Sir Frank Green, 1st Baronet

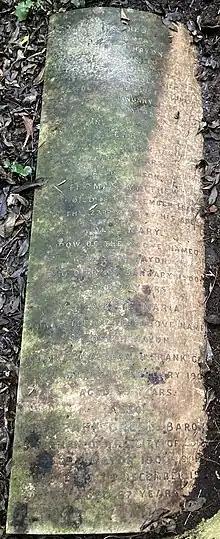
Family grave of Sir Frank Green, 1st Baronet in Highgate Cemetery

He entered the Corporation of the City of London in 1878 as a Common Councillor for Vintry Ward, of which he afterwards became the deputy, and from 1891 Alderman. While in the Common Council he took a leading part in public business, and was chairman of the Bridge Head Estates Committee, chairman of the City Commission of Sewers, and chairman of the City Lands Committee. He was a member of the Stationers Company and of the Glaziers' Company, and served as Master of each company.